Peter Baume

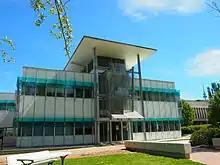
The northern face of the Peter Baume Building at the ANU. This building houses the ANU's School of Medicine

Peter Erne Baume, AC (born 30 January 1935) is a retired Australian doctor and politician. He was a Senator for New South Wales from 1974 to 1991, representing the Liberal Party. He served as Minister for Aboriginal Affairs (1980–1982) and Minister for Education (1982–1983) in the Fraser government.